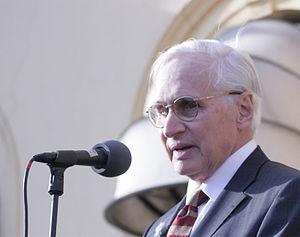
Francis Sejersted est un historien norvégien né le 8 février 1936 à Aker et mort le 25 août 2015 à Oslo. Il est membre du Comité Nobel norvégien de 1982 à 1999 et le préside à partir de 1991.